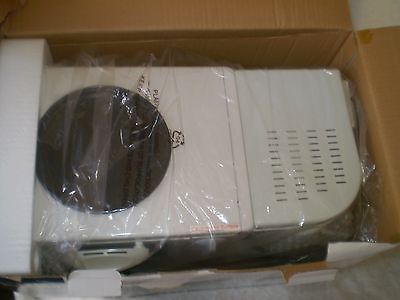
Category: coffee maker